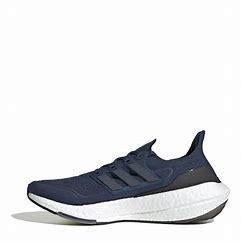
Brand: Adidas
Model: Ultraboost 21 Lauf